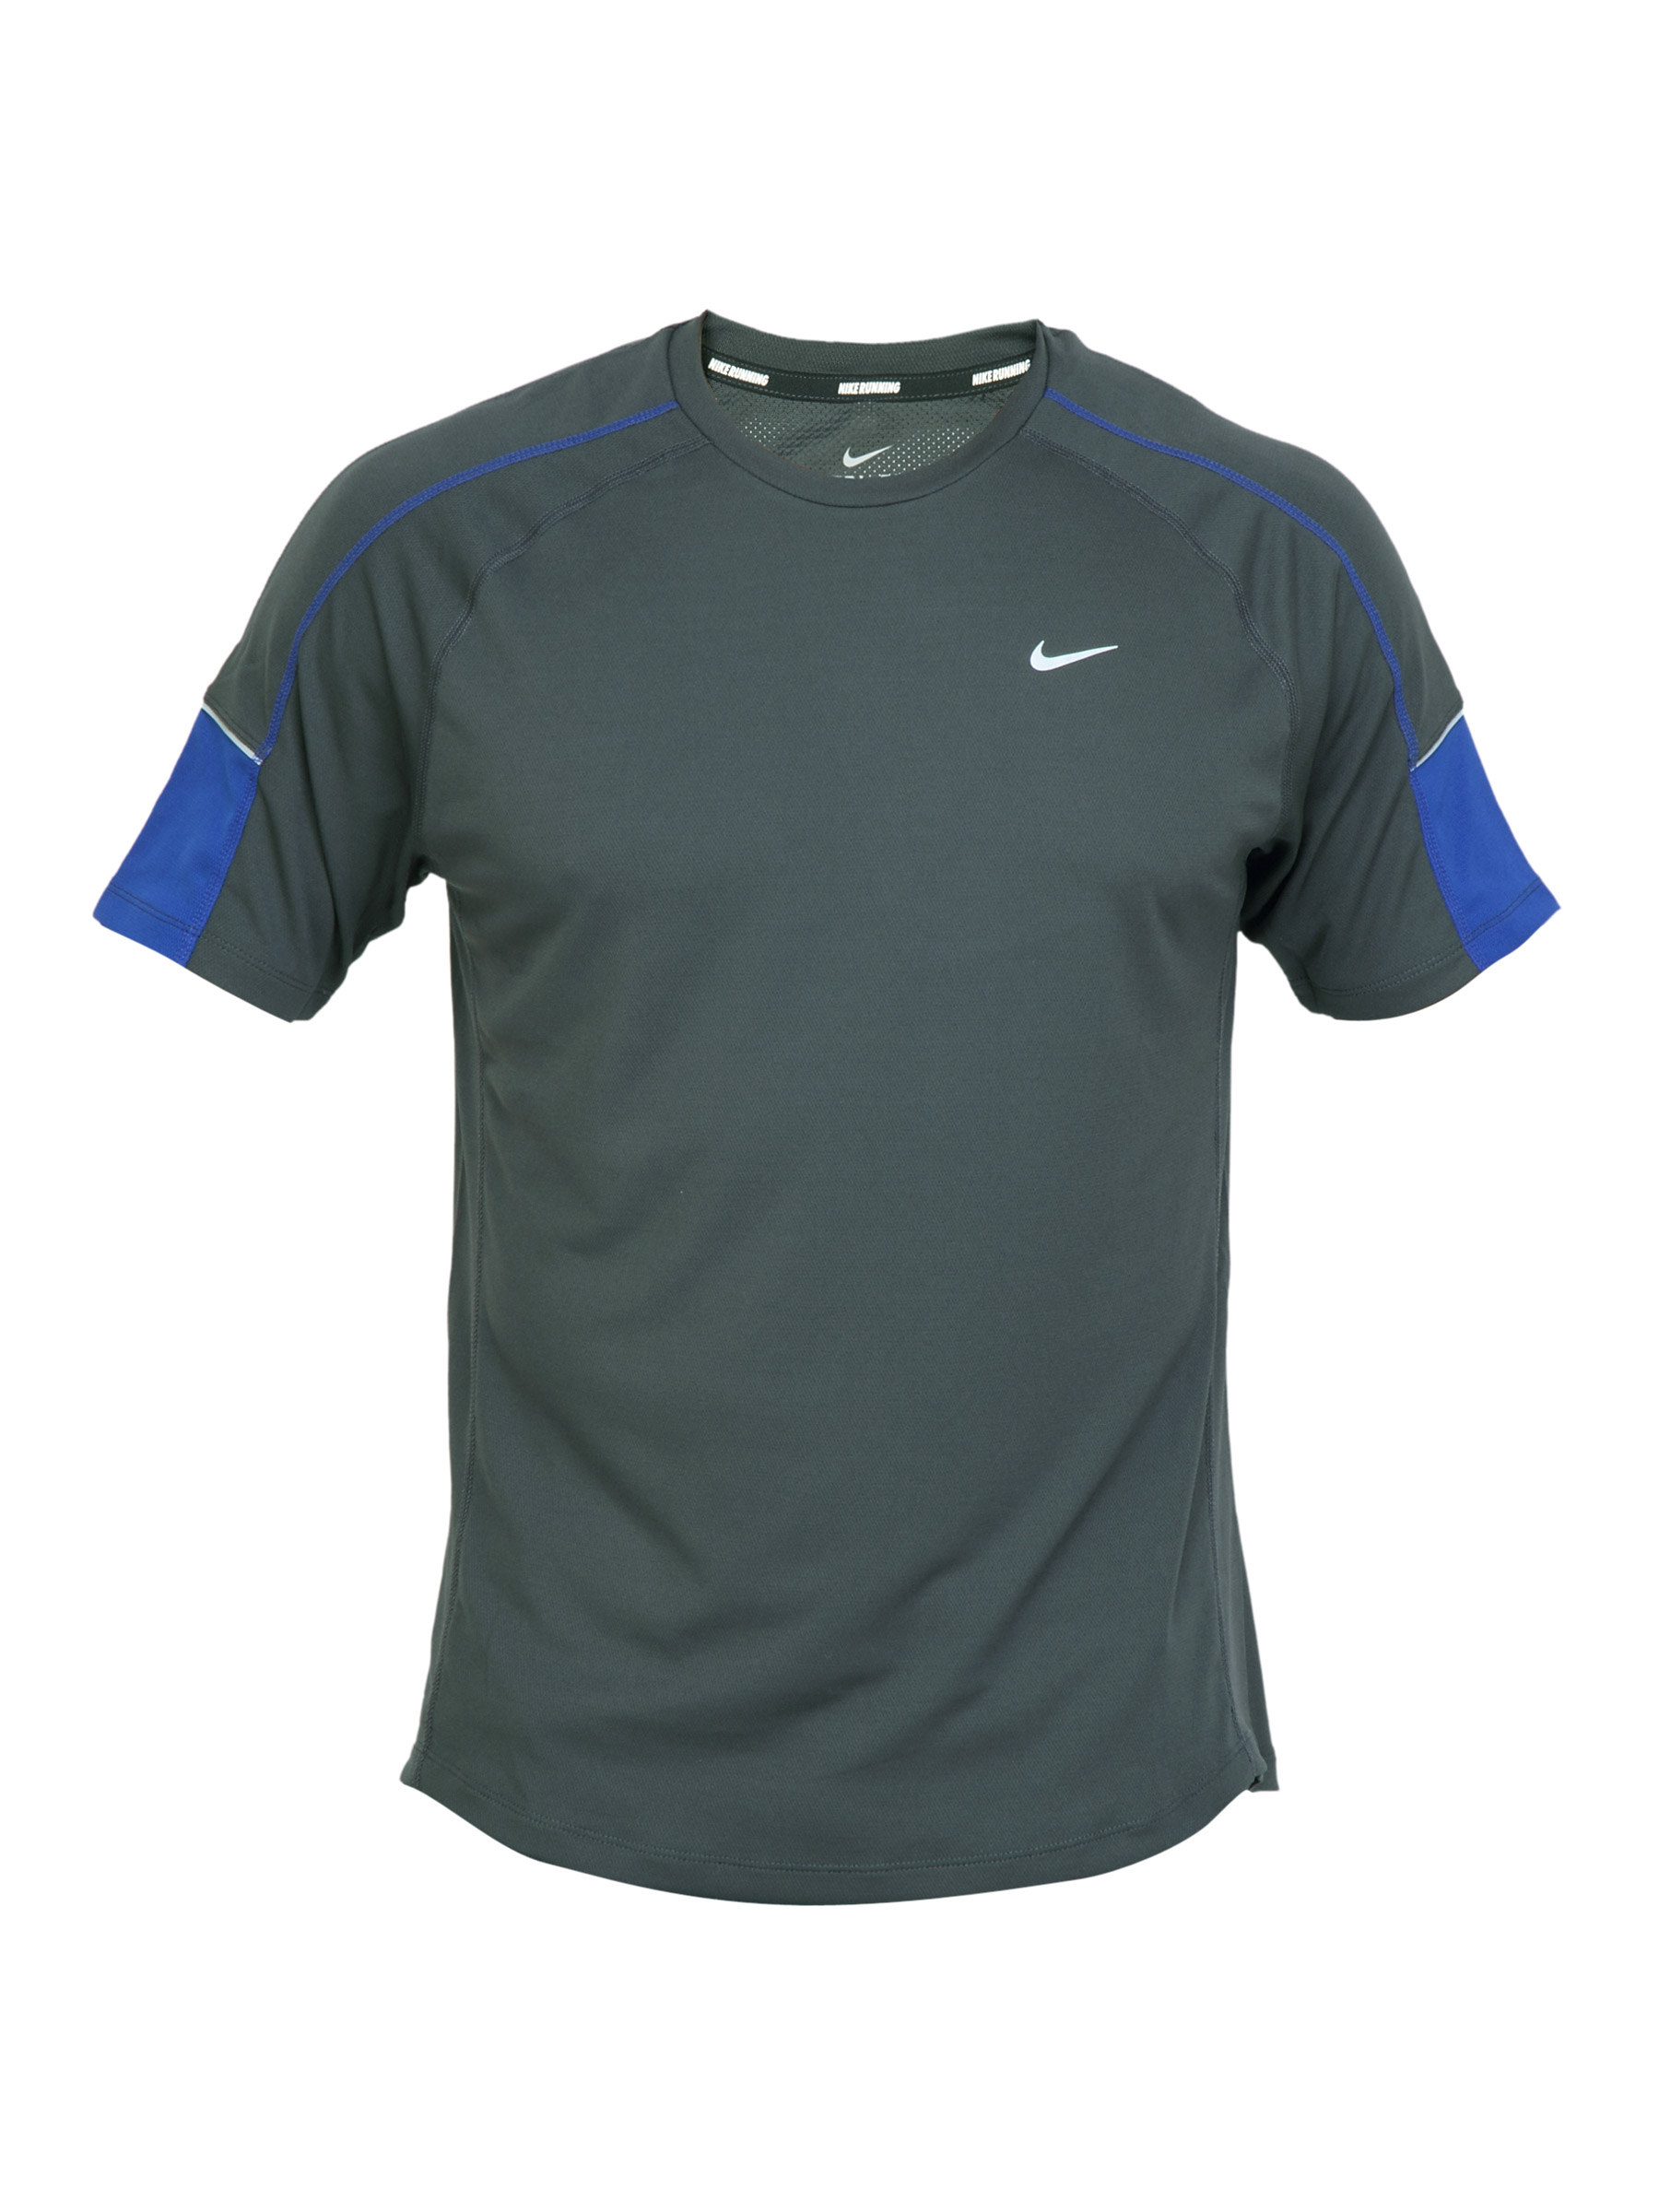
Nike Men Running Grey Jerseys
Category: Apparel / Topwear / Tshirts
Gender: Men
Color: Grey
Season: Fall 2011
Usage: Sports